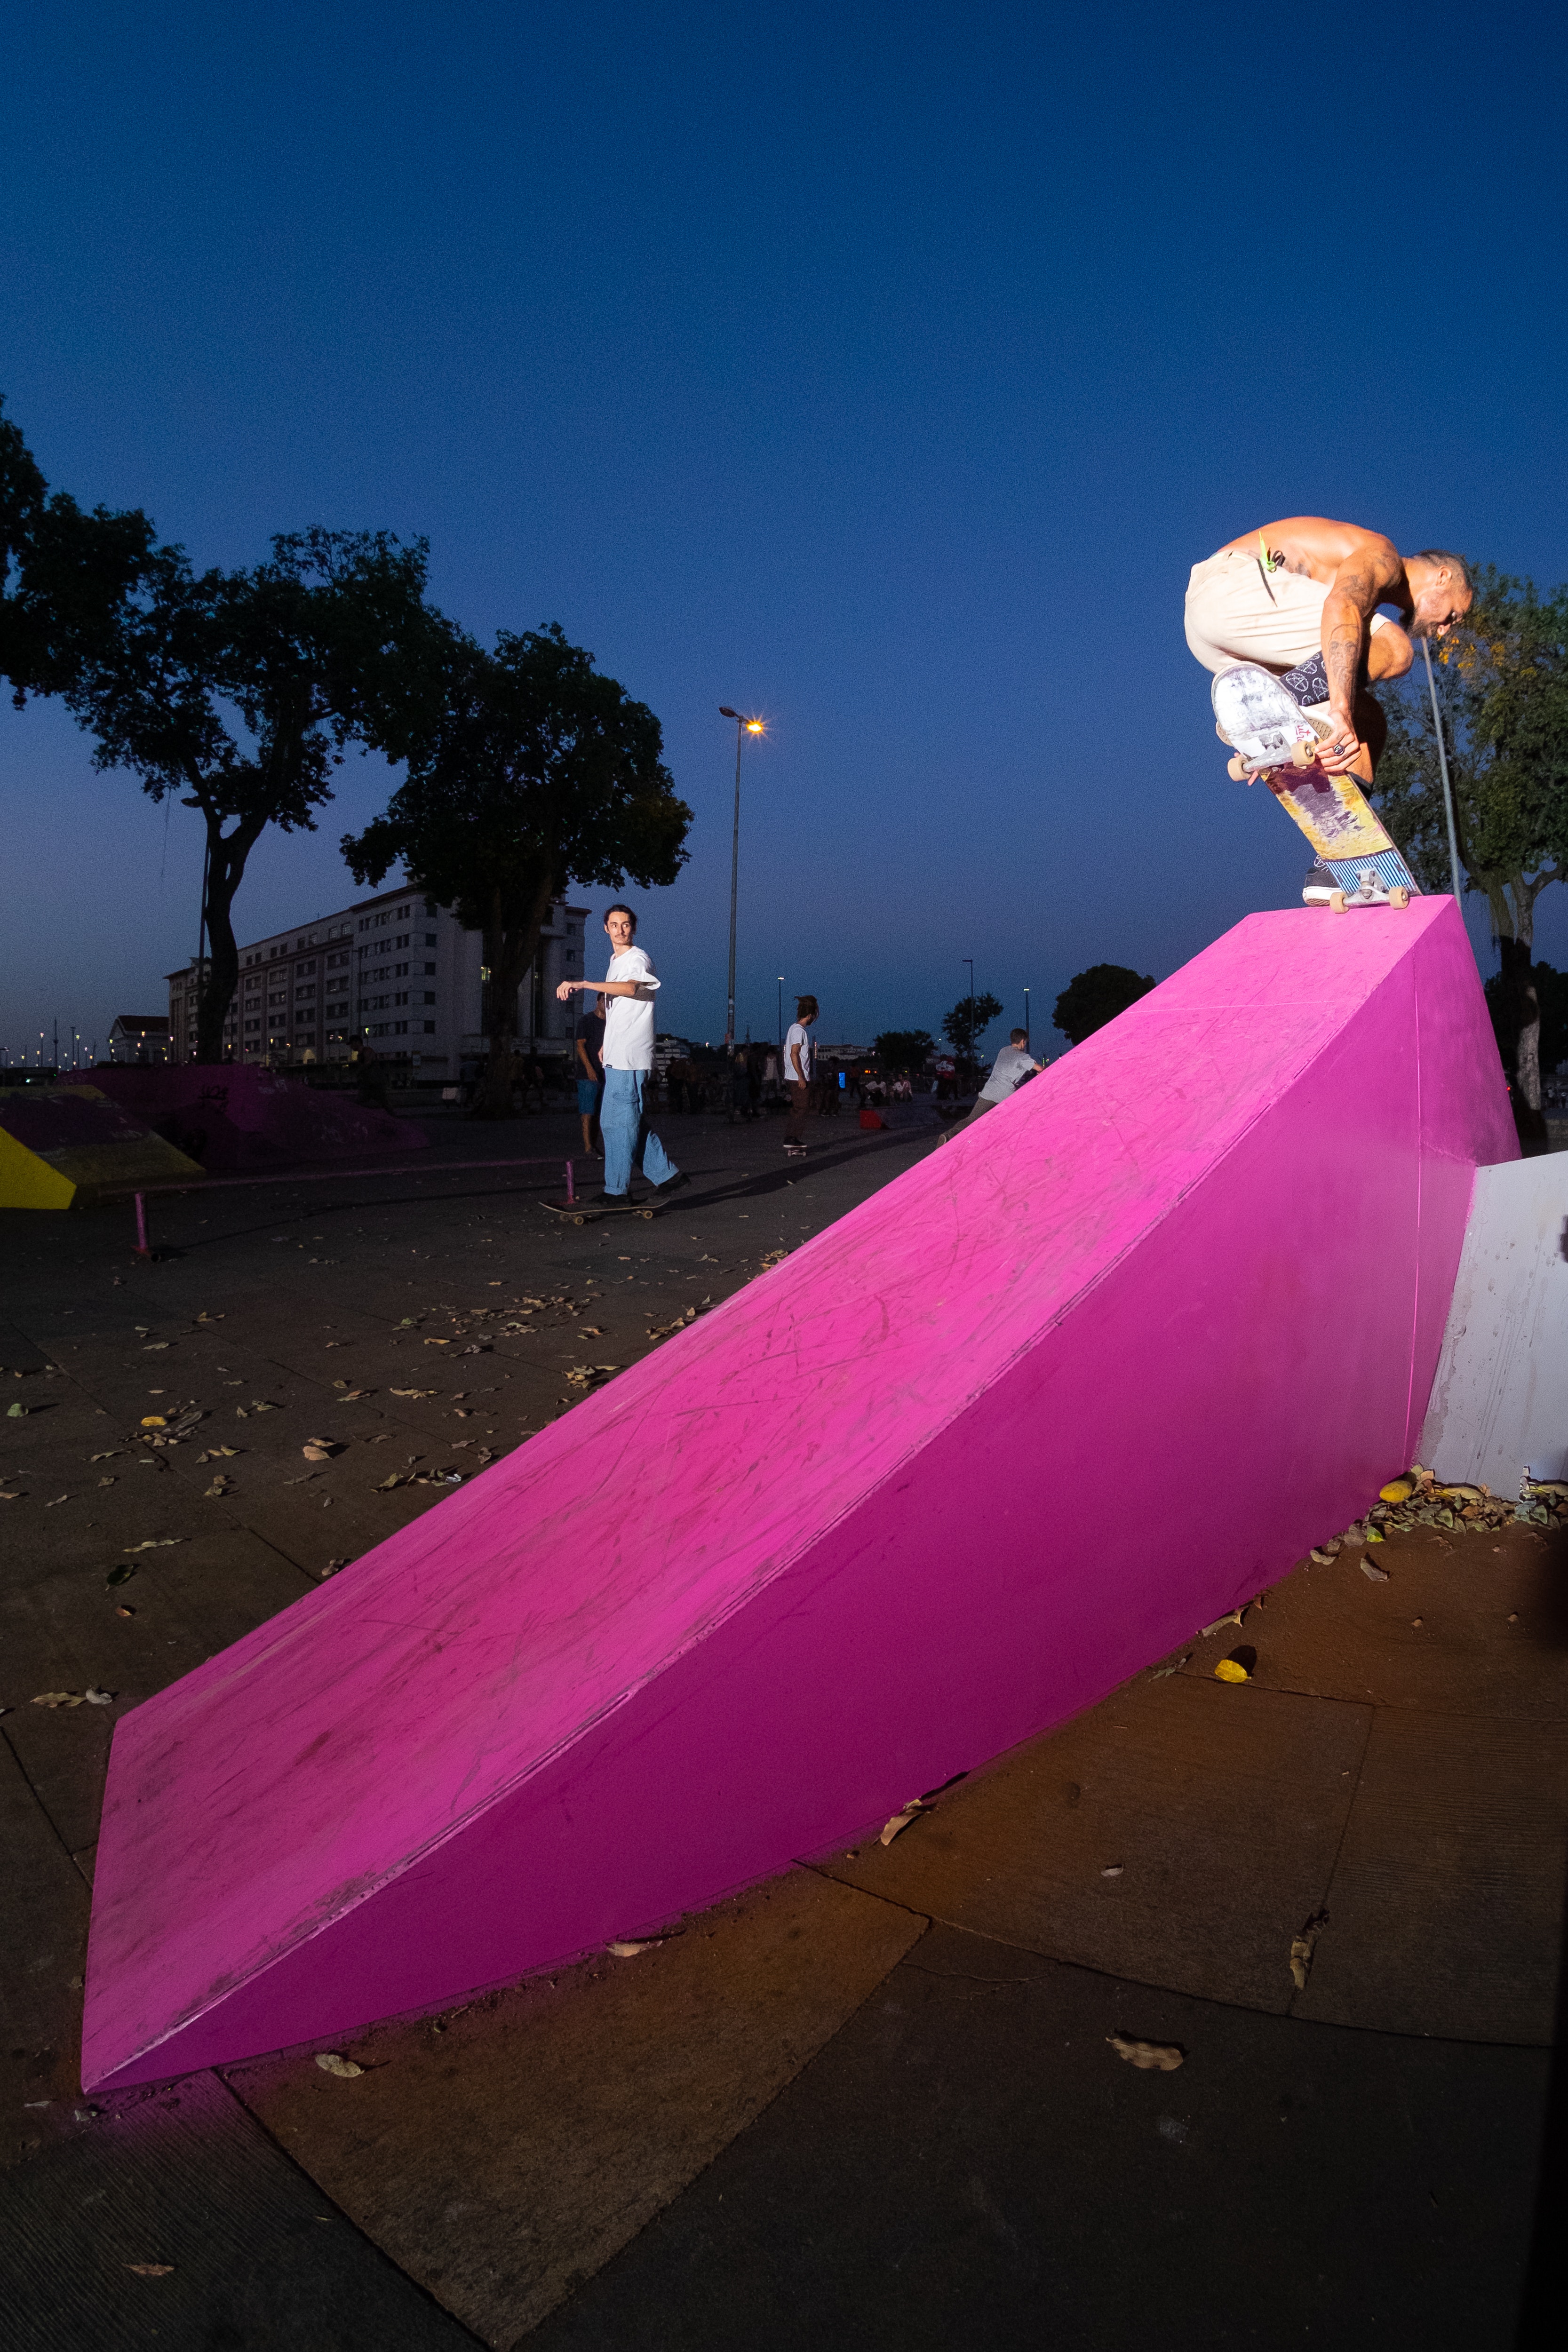
pink, purple, magenta, sky, tree, umbrella, leisure, Tints and shades